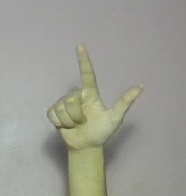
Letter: laam